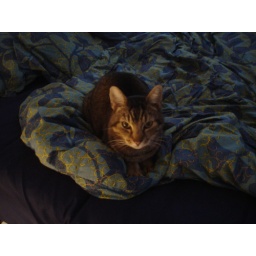
This cat pops 'round our house every once in a while. He's incredibly friendly.